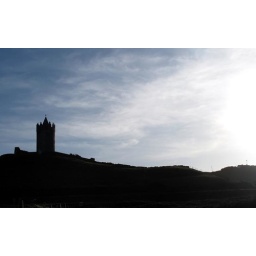
Doolin Castle in the blue sky